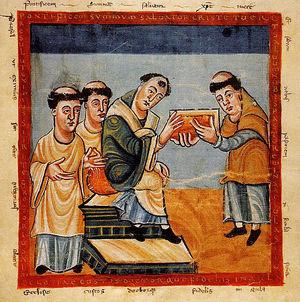
Le Liber de laudibus Sanctae Crucis ou Opus in honorem Sanctae Crucis conditum est un ouvrage rédigé par l'abbé de Fulda, Raban Maur, archevêque de Mayence, en l'an 810, pour l'empereur Louis le Pieux.